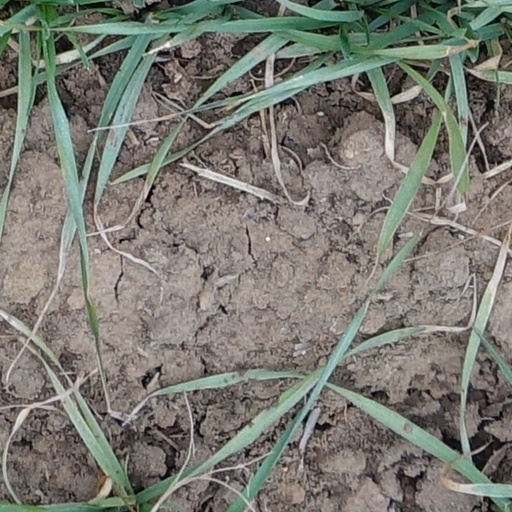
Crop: wheat